Netherlands in the Eurovision Song Contest 2013

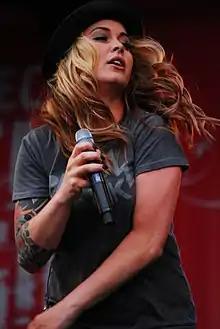
Anouk was internally selected to represent the Netherlands in the Eurovision Song Contest 2013

Following Joan Franka's failure to qualify to the final in 2012 with the song "You and Me", the Dutch broadcaster internally selected both the artist and song for the Eurovision Song Contest 2013. On 15 September 2012, Dutch media reported that TROS had selected singer Anouk to represent the Netherlands at the 2013 contest, after previously stating that she would only be interested if she was internally selected instead of having to participate in a national final. Anouk was confirmed as the Dutch entrant on 17 October 2012 through a video message posted on her Facebook account. In regards to her selection as the Dutch entrant, Anouk stated: "This week I had a meeting with TROS and things went very well. I slept over it for a night, but this morning I woke up and thought: 'I'm going to do it', I think it will be loads of fun!"